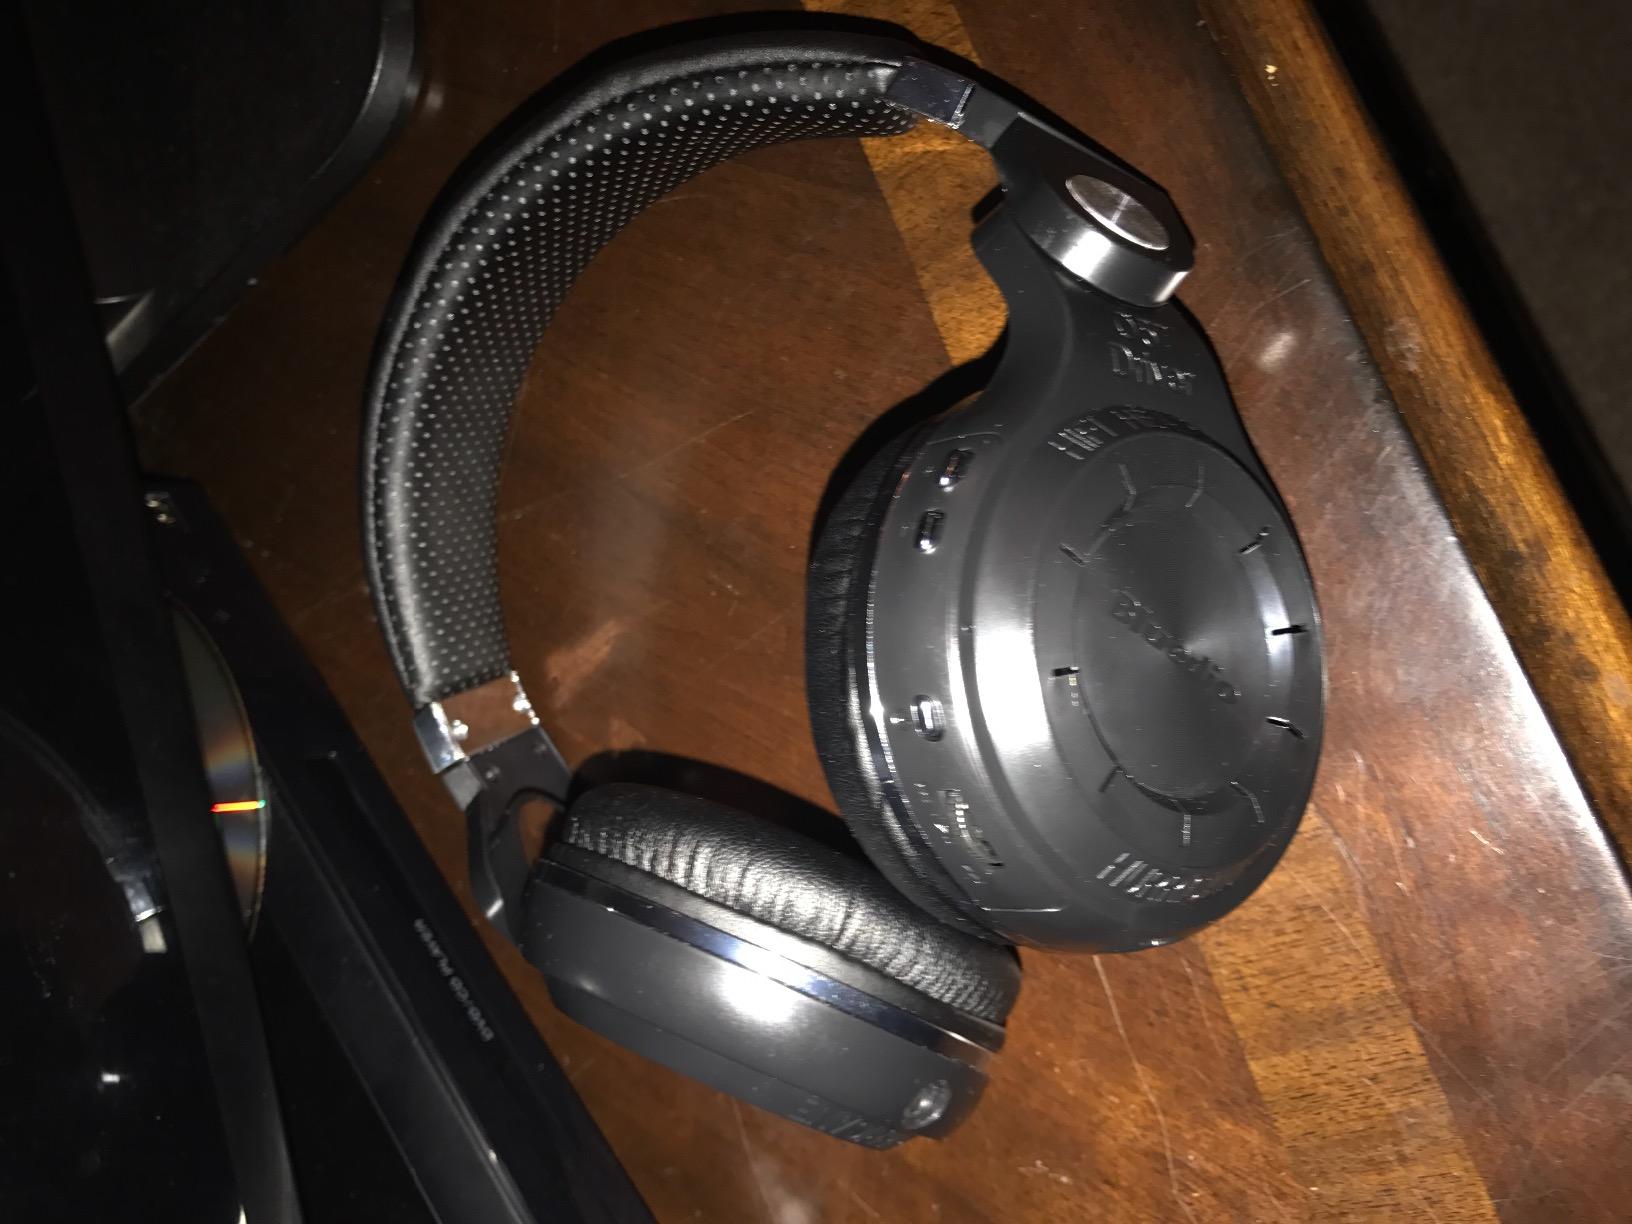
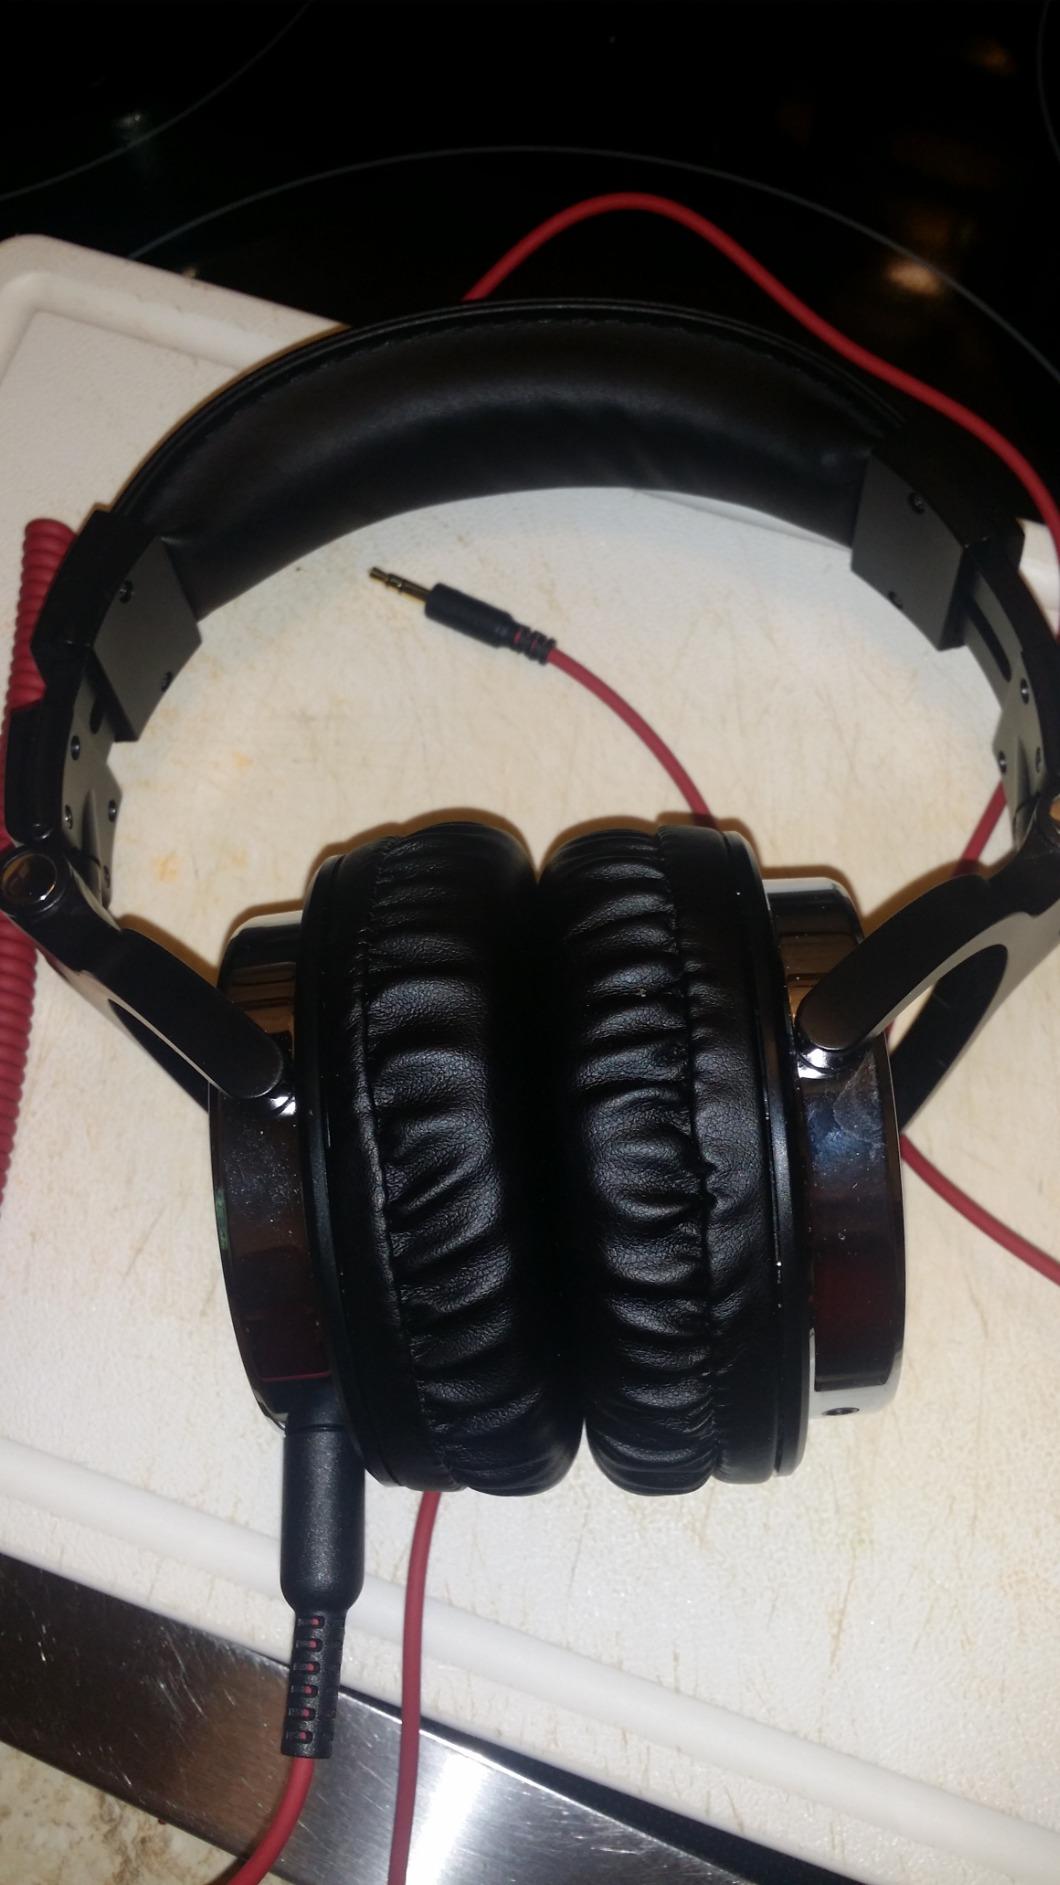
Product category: headphones
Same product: no